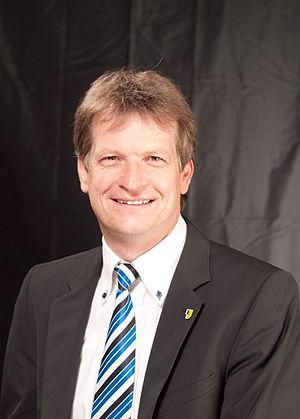
Günther-Martin Pauli est un homme politique allemand de la CDU. Il est membre du Landtag de Bade-Wurtemberg de 2001 à 2016 et est administrateur de l'arrondissement de Zollernalb depuis 2007.